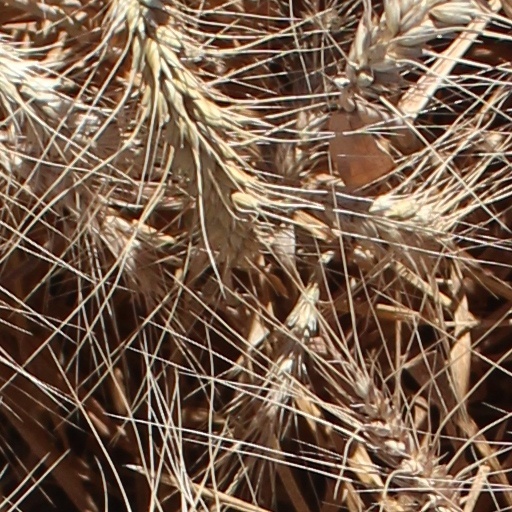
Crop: wheat